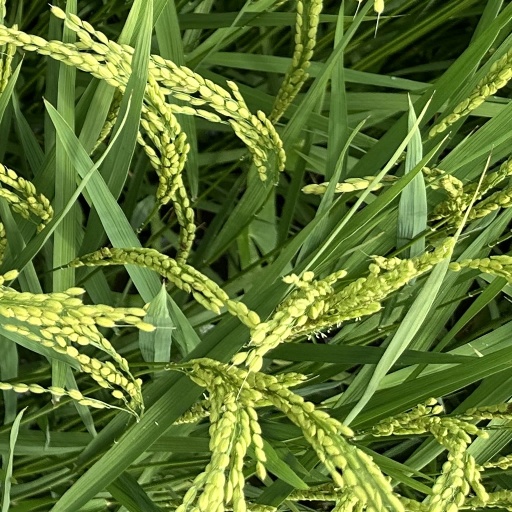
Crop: rice